13th (Service) Battalion, King's Royal Rifle Corps

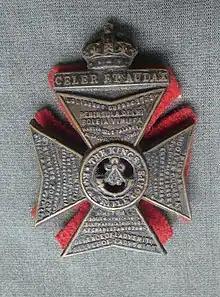
Cap badge of the King's Royal Rifle Corps

The 13th (Service) Battalion, King's Royal Rifle Corps, (13th KRRC) was an infantry unit recruited as part of 'Kitchener's Army' in World War I. It served on the Western Front from July 1915 until the Armistice, seeing action at the Somme and the Ancre, at Arras and Ypres, against the German spring offensive, and in the victorious Hundred Days Offensive. It was finally disbanded on the Rhine in August 1920.